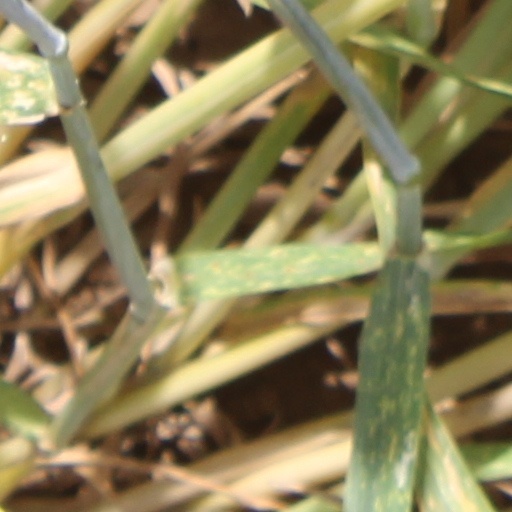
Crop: wheat